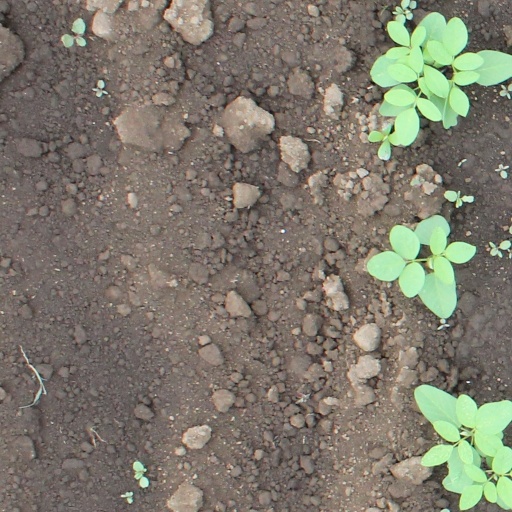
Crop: soybean